Battle of Balaclava

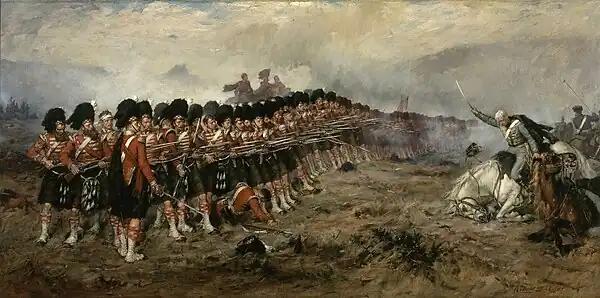
"The Thin Red Line" by Robert Gibb. Campbell's 93rd Highlanders repel the Russian cavalry.

While Gribbe's artillery continued to shell No.1 redoubt, the Russian columns under Levutsky, Semyakin, and Skyuderi began to move into the North Valley. Although the Heavy Brigade had pulled back, the British did send forward their available artillery to assist the Ottoman forces on the Causeway Heights. Captain George Maude's troop of horse artillery, I Troop, unlimbered its four 6-pounder and two 12-pounder guns between redoubts 2 and 3, whilst Captain Barker's battery, W Battery, of the Royal Artillery, moved out of Balaclava and took its position on Maude's left. However, the artillery duel was a very one sided affair. The heavier Russian guns (some 18-pounders), particularly No.4 battery under Lieutenant Postikov, together with the riflemen of the Ukraine regiment, took their toll on both men and ordnance. Running short of ammunition and taking hits, Maude's troop was forced to retire (Maude himself was severely wounded). Their place taken by two guns from Barker's battery. As the British artillery fire slackened, Semyakin prepared to storm No. 1 redoubt, personally leading the assault together with three battalions of the Azovsky Regiment under Colonel Krudener. "I waved my hat on both sides," recalled Semyakin. "Everybody rushed after me and I was protected by the stern Azovs." The Ottoman forces on Canrobert's Hill resisted stubbornly. Although the attack had begun at 06:00, it was not until 07:30 when No.1 redoubt fell. During that time the 600 Ottoman defenders had suffered from the heavy artillery bombardment; in the ensuing fight in the redoubt and subsequent pursuit by the Cossacks, an estimated 170 Ottomans were killed. In his first report of the action for "The Times", William Russell wrote that the Turks 'received a few shots and then bolted', but afterwards admitted that he had not been a witness to the start of the battle, confessing, 'Our treatment of the Turks was unfair ... ignorant as we were that the Turkish in No.1 redoubt lost more than a fourth of their number ere they abandoned it to the enemy'. Later Lucan and Campbell too acknowledged the firmness with which the assault on No 1 redoubt, which was not visible from their vantage point, had been resisted; it was not until this had been overwhelmed did the defenders abandon redoubts 2, 3 and 4. Of the estimated 2,500 Russians who took part in the assault the Azovsky Regiment lost two officers and 149 men killed.